Markus Schopp

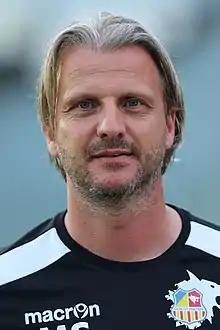
Schopp in 2018

Markus Schopp (born 22 February 1974) is an Austrian football coach and a former midfielder. He is currently the head coach of Austrian Football Bundesliga club LASK Linz.